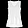
Label: Shirt